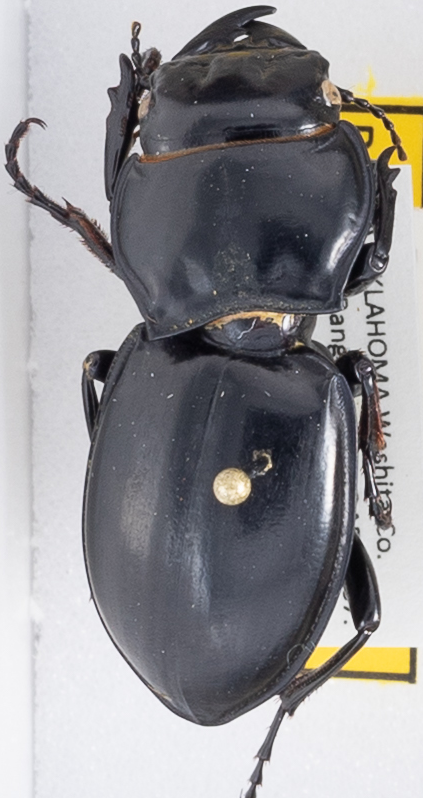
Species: Pasimachus californicus
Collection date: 2015-09-01
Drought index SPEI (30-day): -0.088
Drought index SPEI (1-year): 0.9
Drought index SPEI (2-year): -0.62